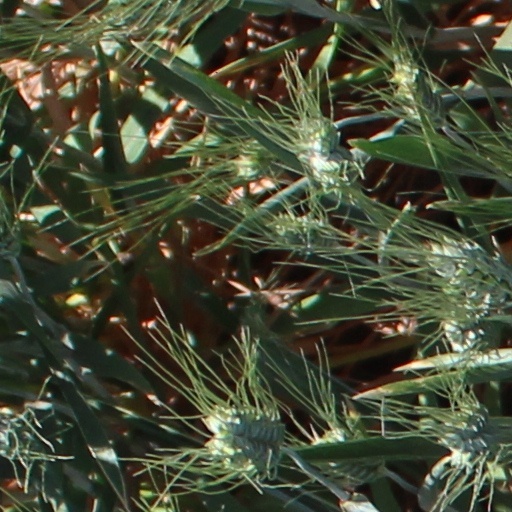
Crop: wheat